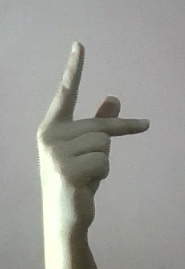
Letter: dha